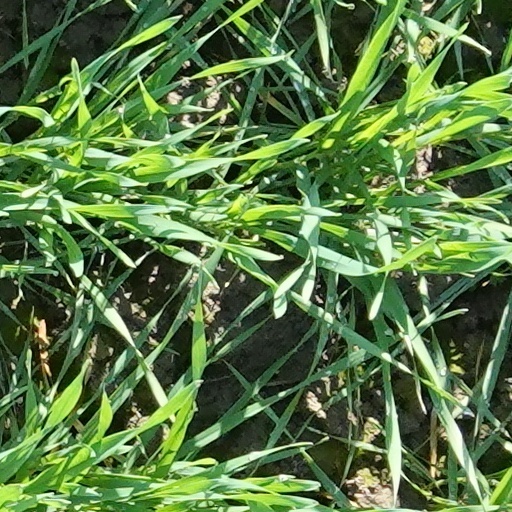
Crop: wheat